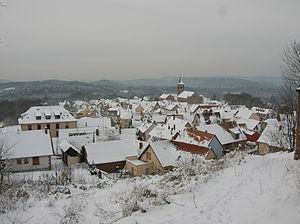
Lichtenberg, Bas-Rhin